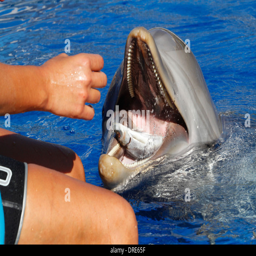
dolphin seen with his trainer on a marine park in the island